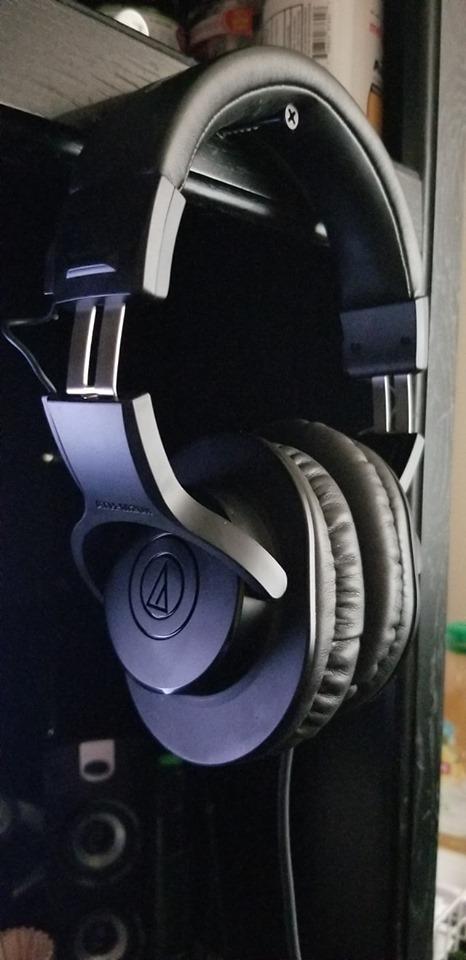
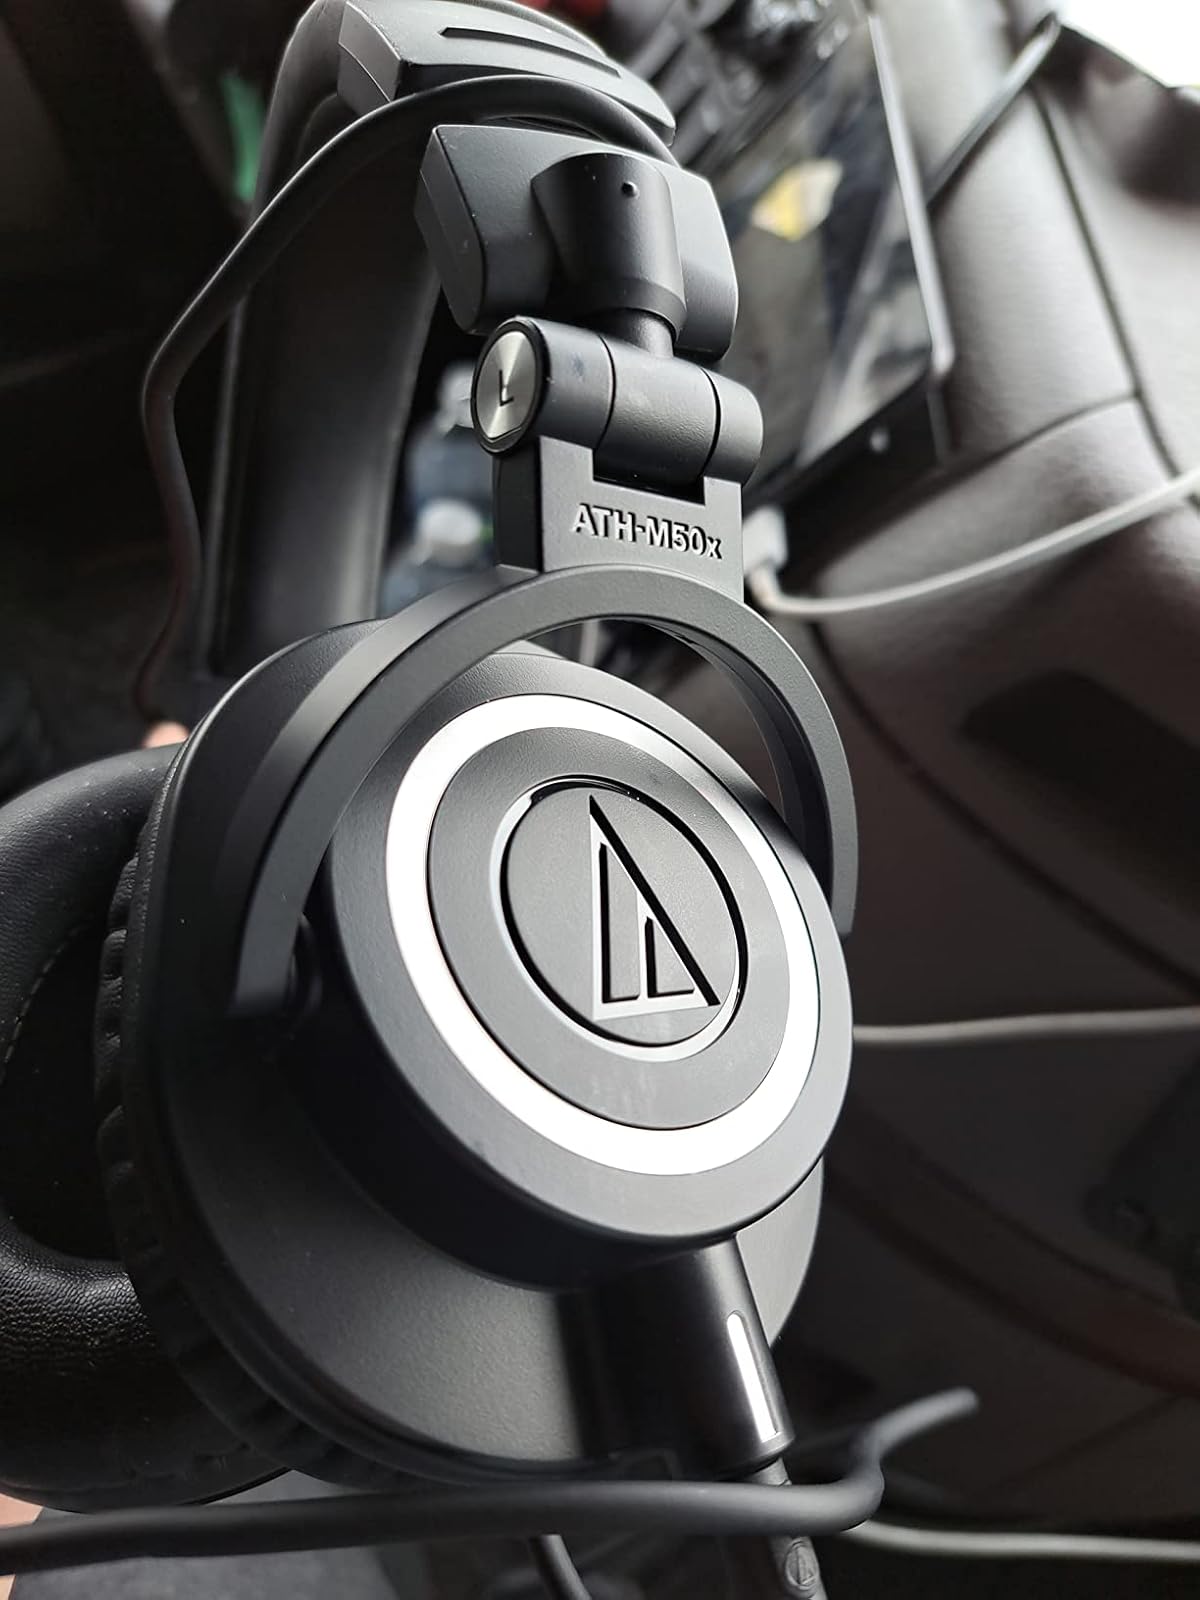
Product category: headphones
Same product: no